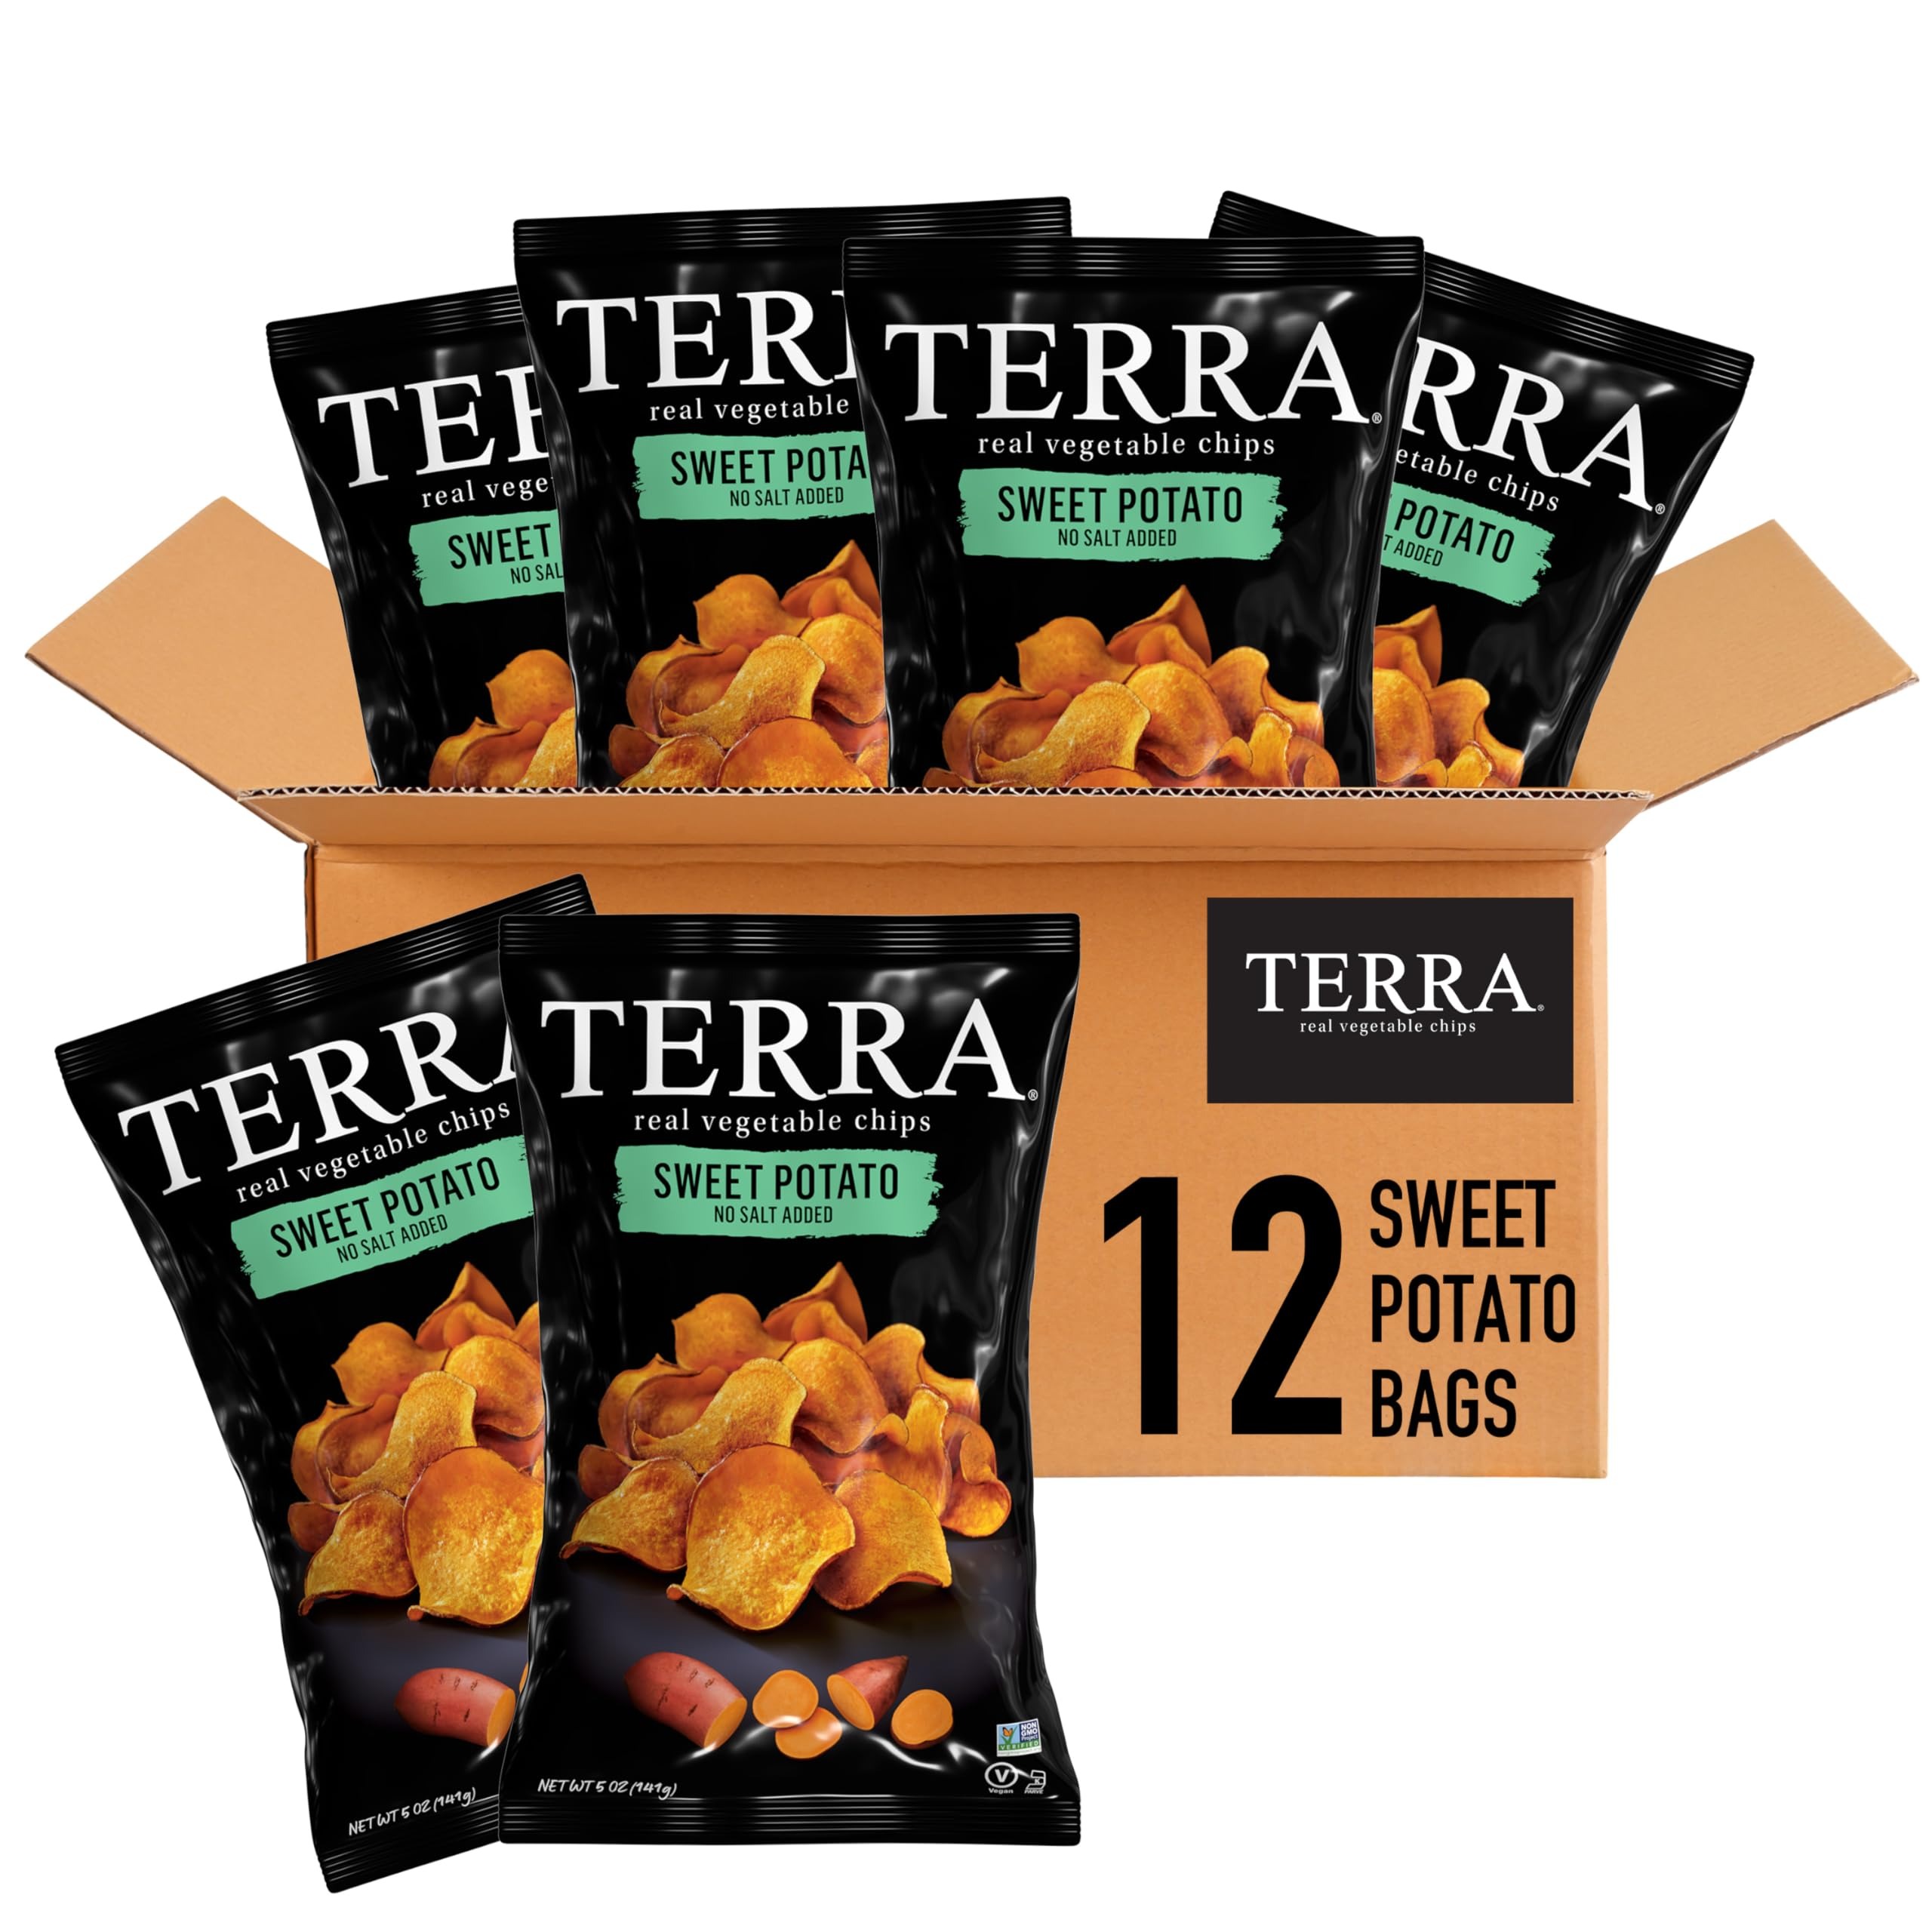
Item Name: Terra Vegetable Chips, Sweet Potato Chips, No Salt Added, 5 Oz (Pack of 12)
Bullet Point 1: Real vegetable chips made with Non-GMO ingredients
Bullet Point 2: No trans fats, no artificial flavors and no preservatives
Bullet Point 3: Low sodium and Cholesterol free
Bullet Point 4: Kosher certified
Bullet Point 5: Contains twelve 5 oz. bags of Terra Vegetable Chips
Value: 60.0
Unit: Ounce

Price: 6.945